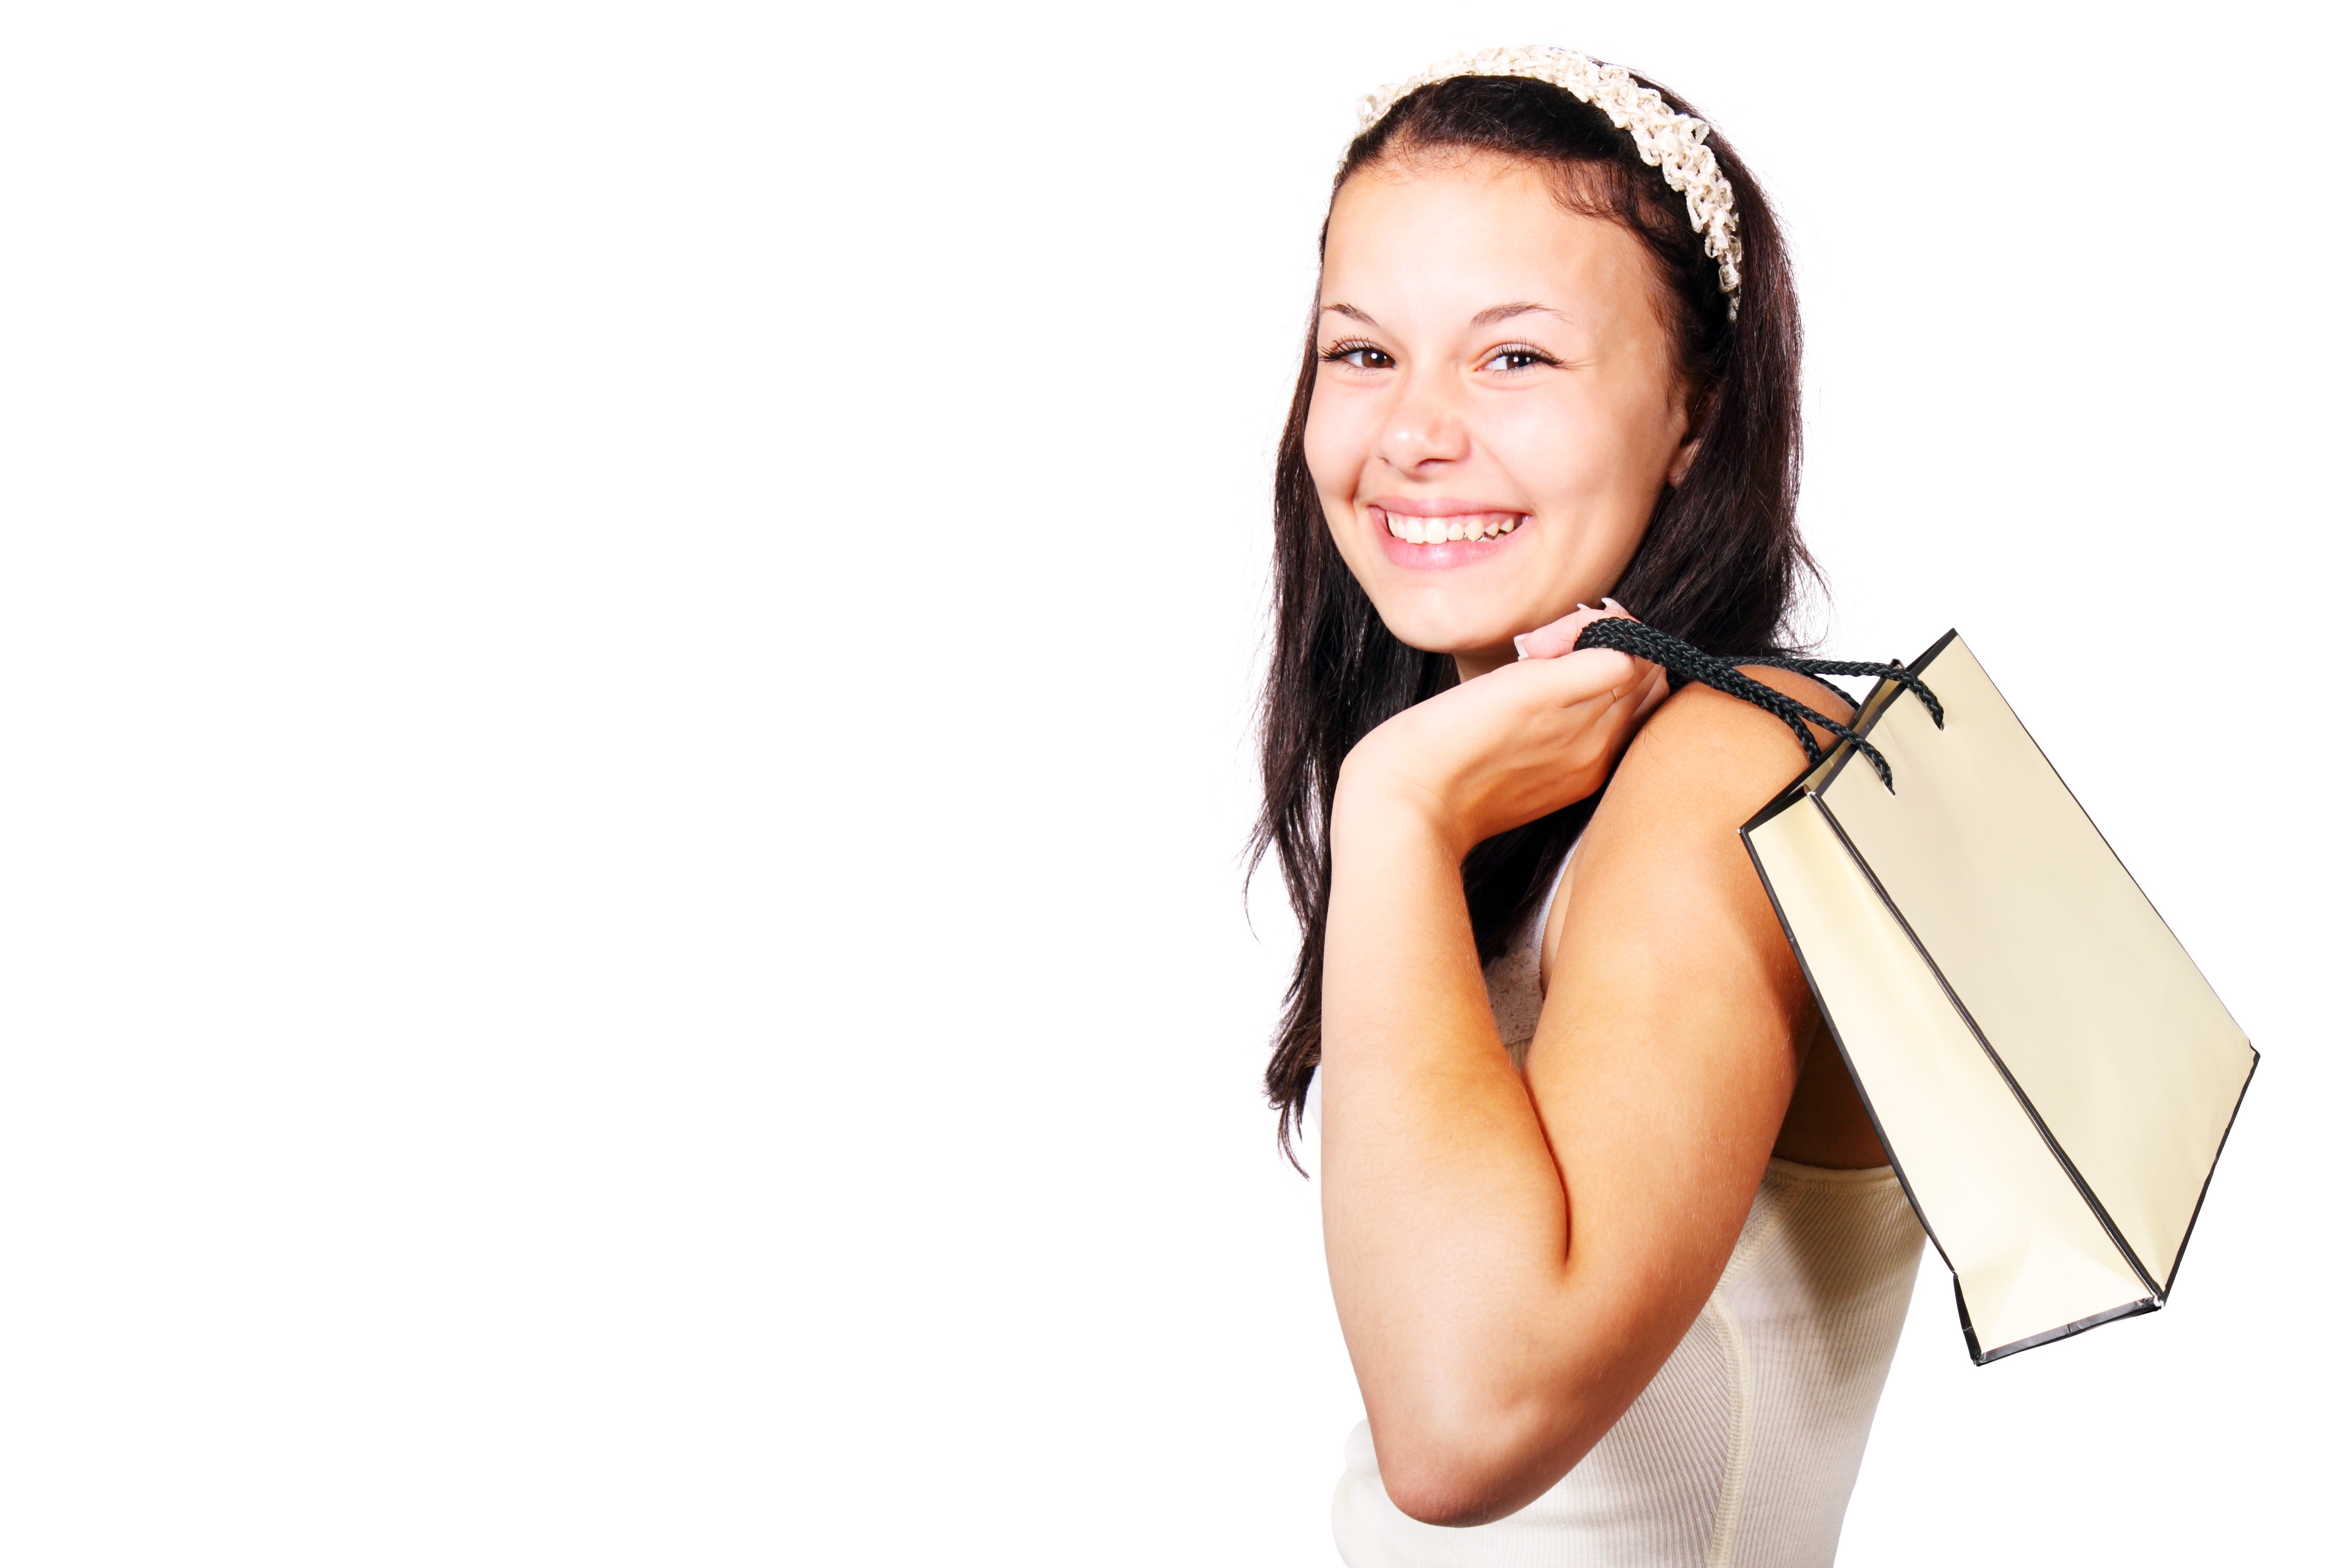
writing, hand, person, people, girl, woman, cute, isolated, female, singer, young, finger, bag, shopping, arm, holding, smile, product, customer, carry, happy, sale, pleasure, buying, thumb, photo shoot